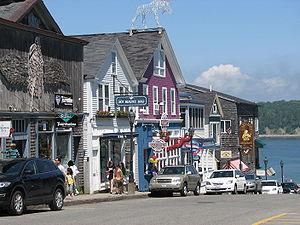
Rue principale à Bar Harbor (Maine)
Cet article liste les personnages principaux, secondaires et mineurs de la série de bande dessinée XIII.
L'île des Monts Déserts est une île de l’État du Maine dans le comté de Hancock. Avec ses 280 km², elle est la plus vaste île de l’État.
Bar Harbor est une ville américaine de l'État du Maine, dans le comté de Hancock. Elle est la principale agglomération de l'île des Monts Déserts, une île de 280 km² reliée au continent par un pont routier.